Raymond VI, Count of Toulouse

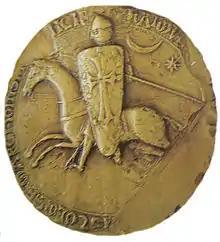
Seal of Raymond VI

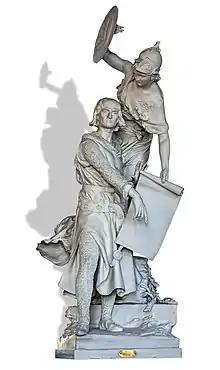
A depiction of Raymond VI at the "Salle des Illustres" in Toulouse

Raymond VI (27 October 1156 – 2 August 1222) was Count of Toulouse and Marquis of Provence from 1194 to 1222. He was also Count of Melgueil (as Raymond IV) from 1173 to 1190. Raymond's conflicts with Pope Innocent III over his tolerance of the Cathars led into his excommunication and the beginning of the Albigensian Crusade.